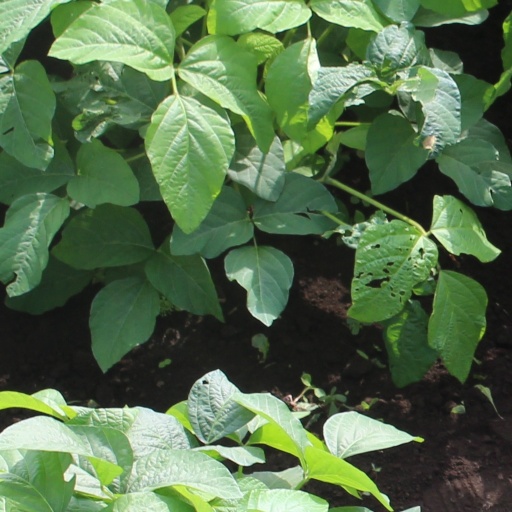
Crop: soybean